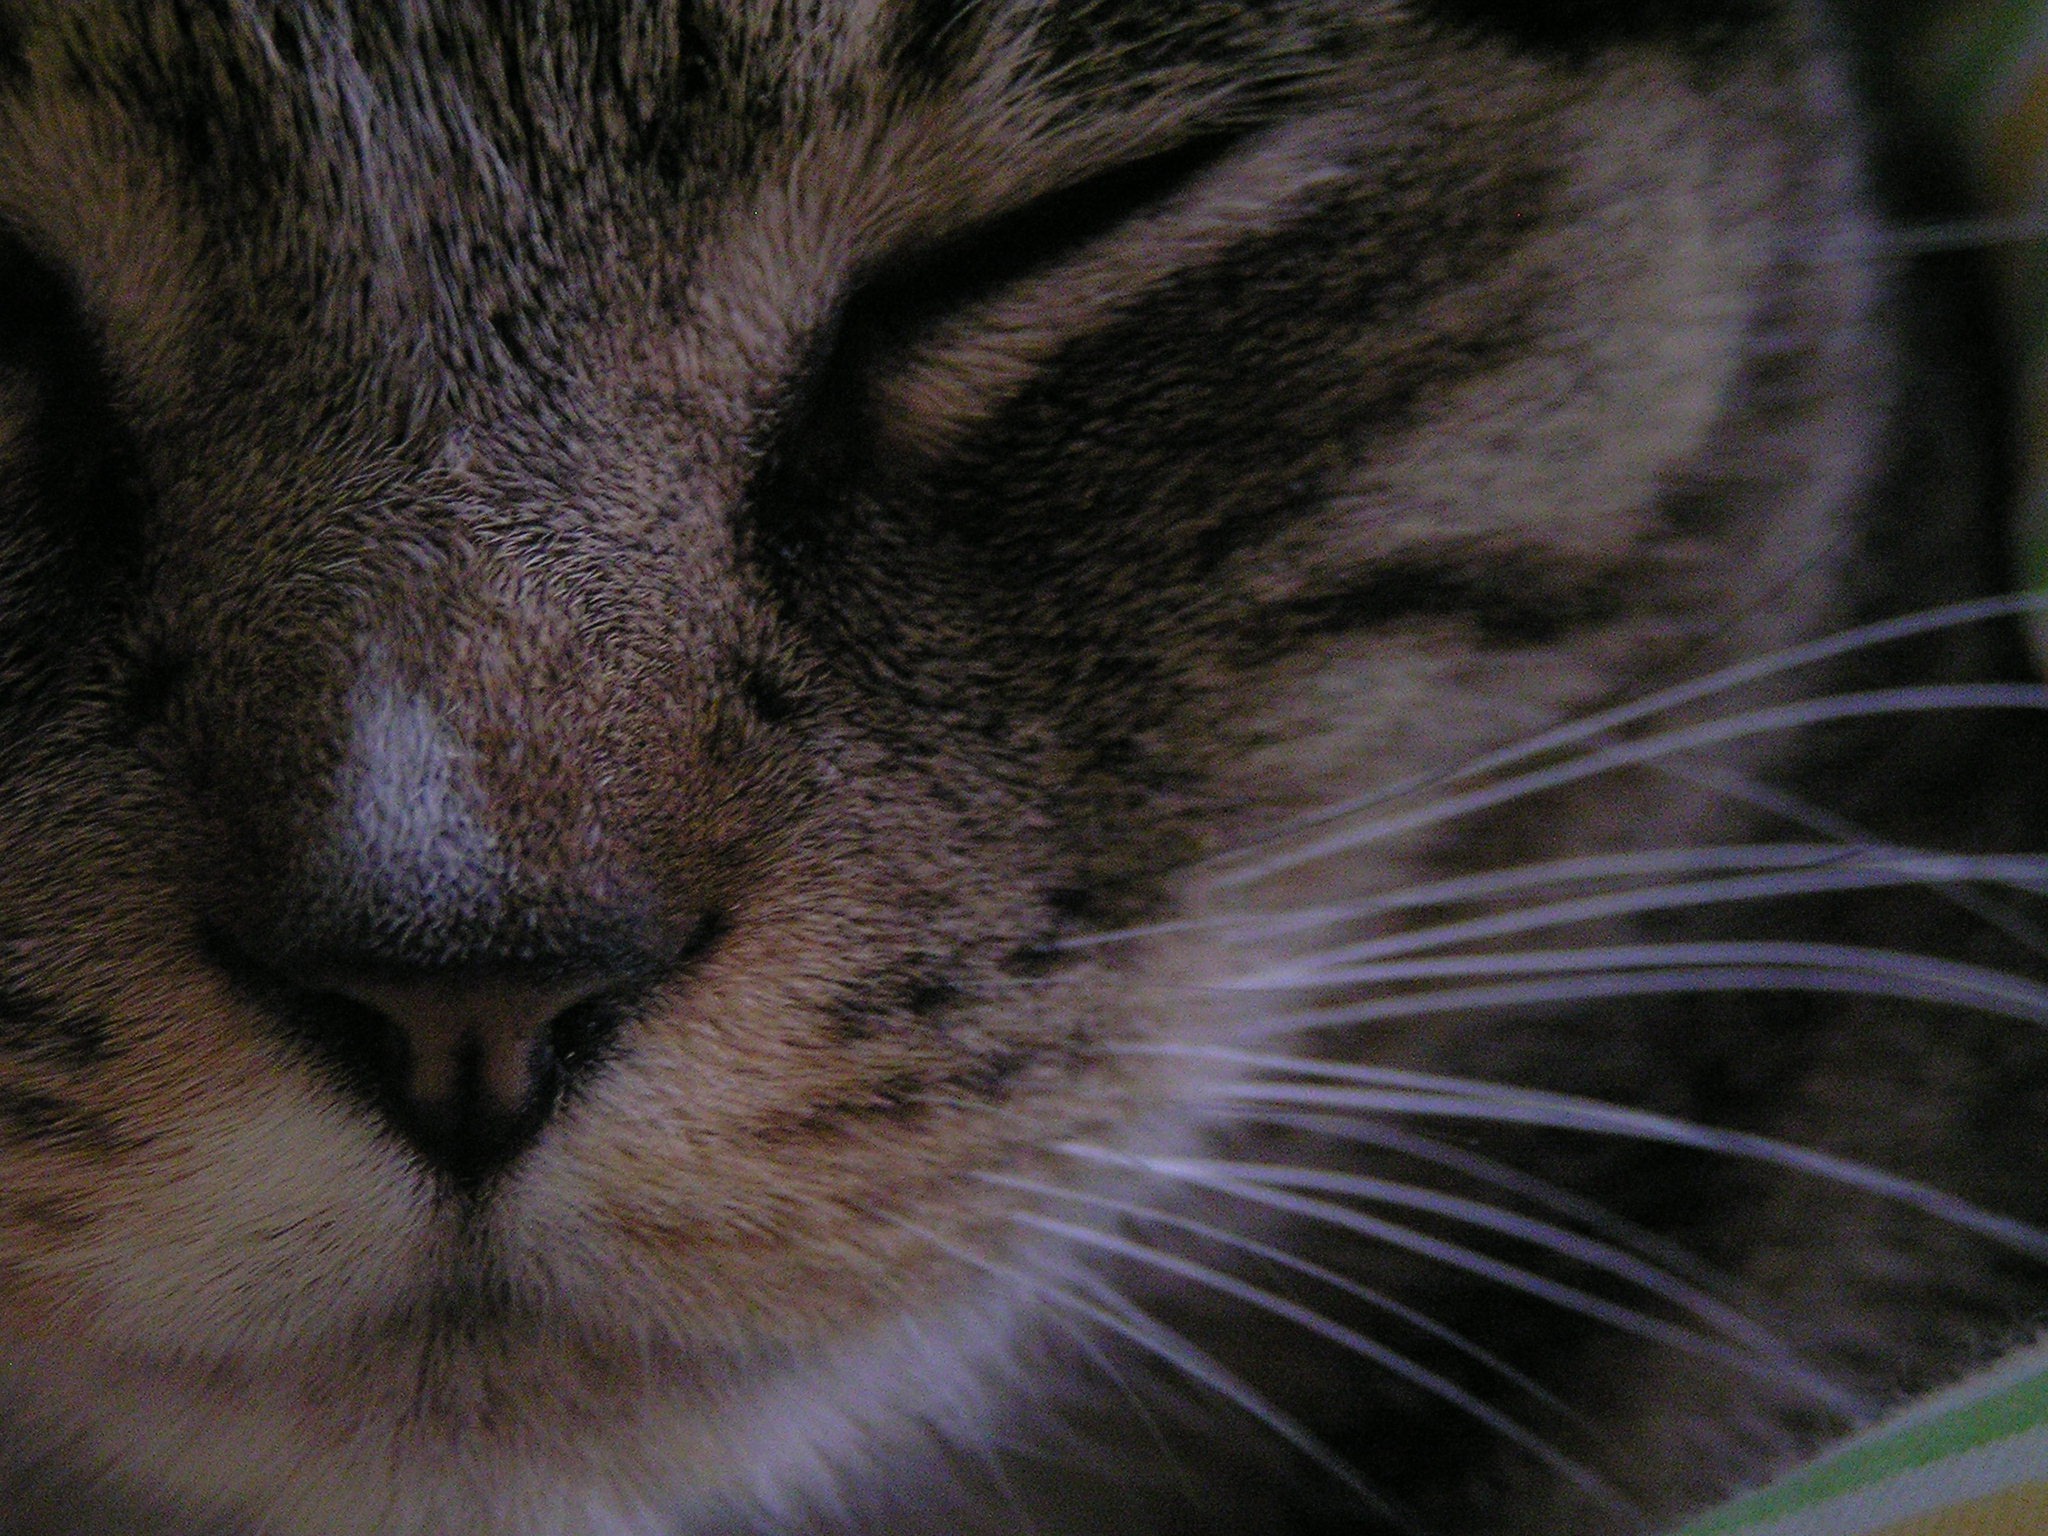
animal, pet, kitten, cat, tabby, mammal, fauna, mustache, close up, nose, eyes, whiskers, snout, eye, animals, vertebrate, organ, bury, tomcat, charming, cat's eyes, sleeps, tabby cat, wild cat, small to medium sized cats, cat like mammal, domestic short haired cat